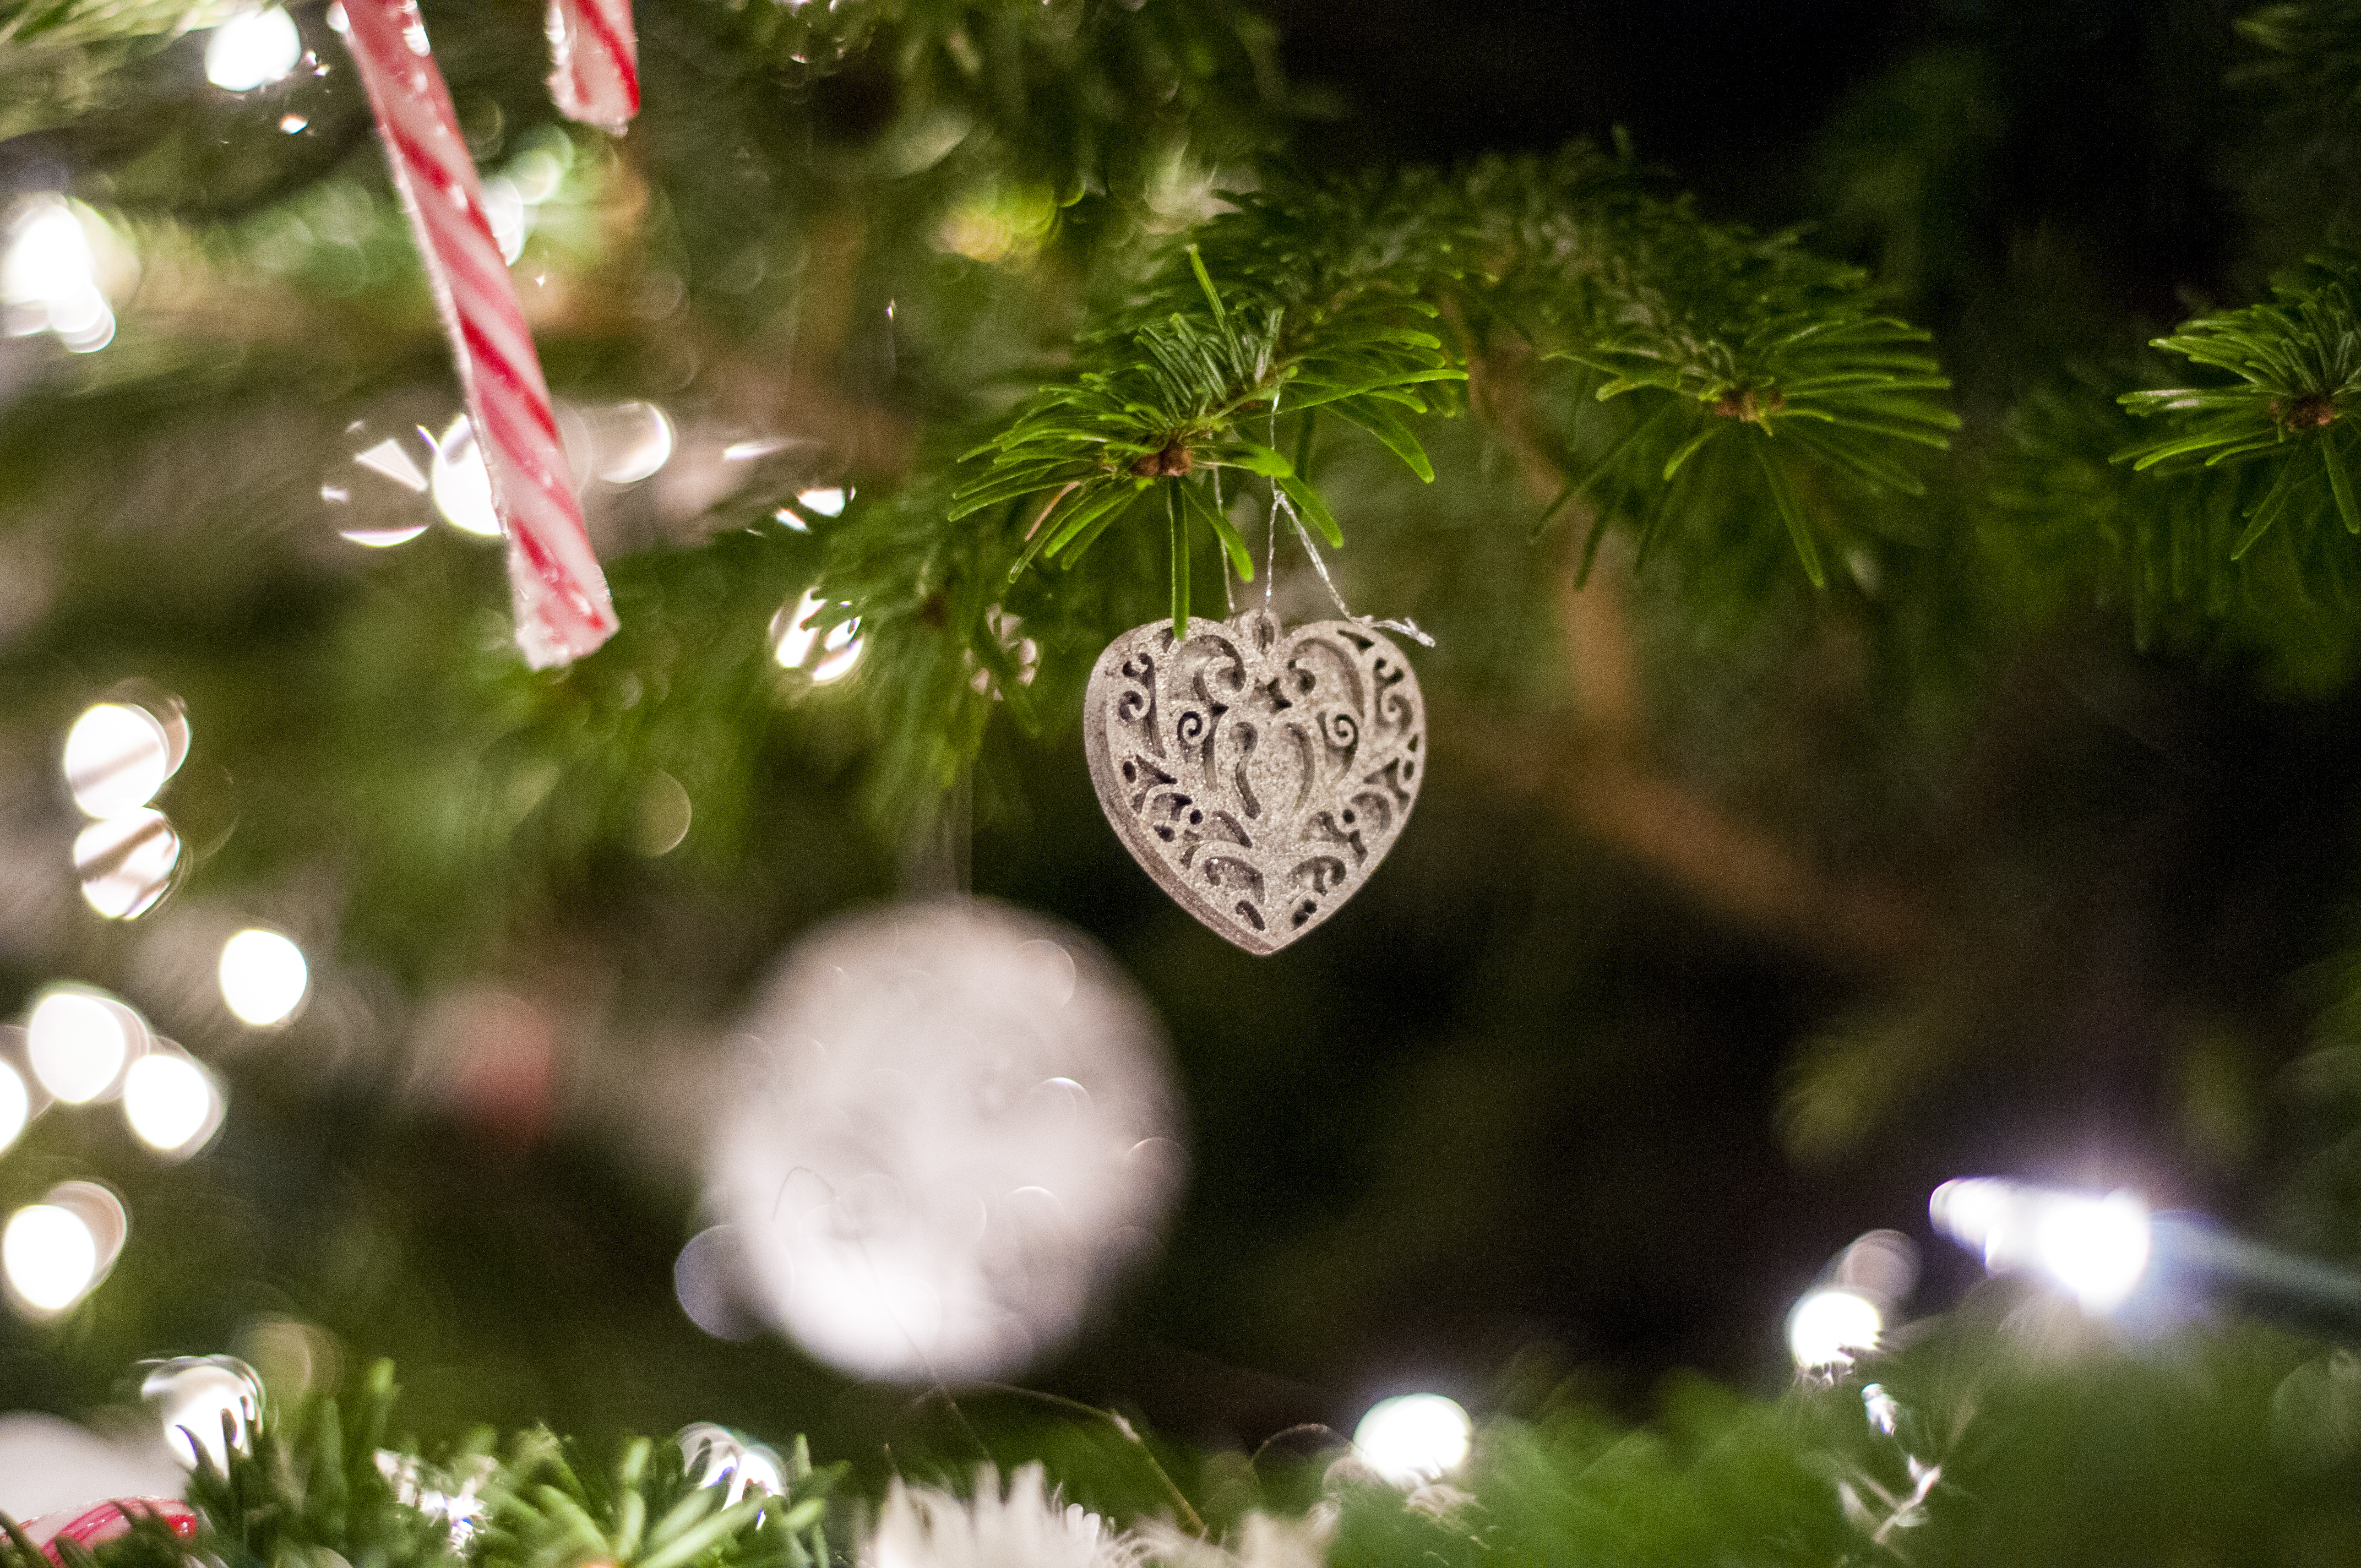
tree, branch, plant, leaf, flower, heart, decoration, green, botany, christmas, fir, flora, christmas tree, christmas decoration, candy cane, ornaments, woody plant